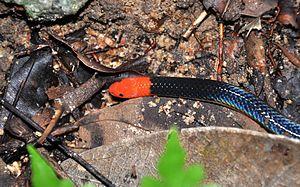
Calamaria schlegeli est une espèce de serpents de la famille des Colubridae.